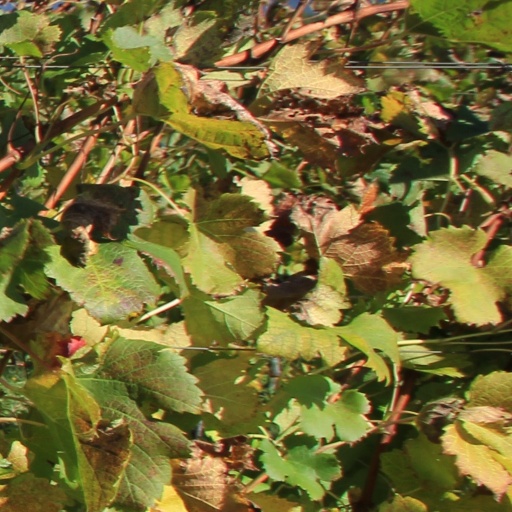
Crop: grape